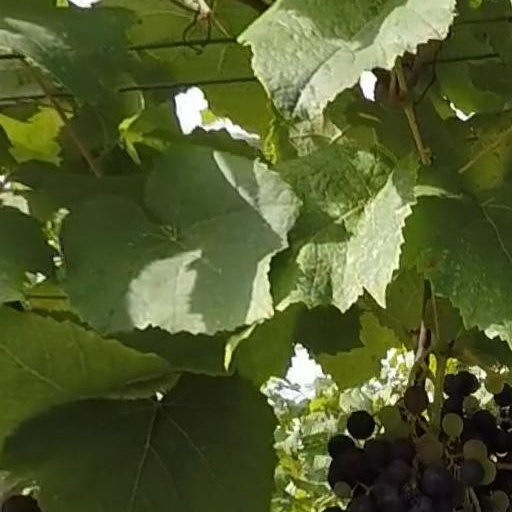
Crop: grape